Tekhelet

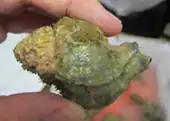
Hexaplex trunculus camouflated in sea fouling

In the early classical sources (Septuagint, Aquila, Symmachus, Vulgate, Philo, and Josephus), "tekhelet" was translated into Koine Greek as "hyakinthos" ("alpine squill") or its Latin equivalent. The flower of the alpine squill ranges from a violet blue to a bluish purple, and the word "hyakinthos" was used to describe both blue and purple colors.